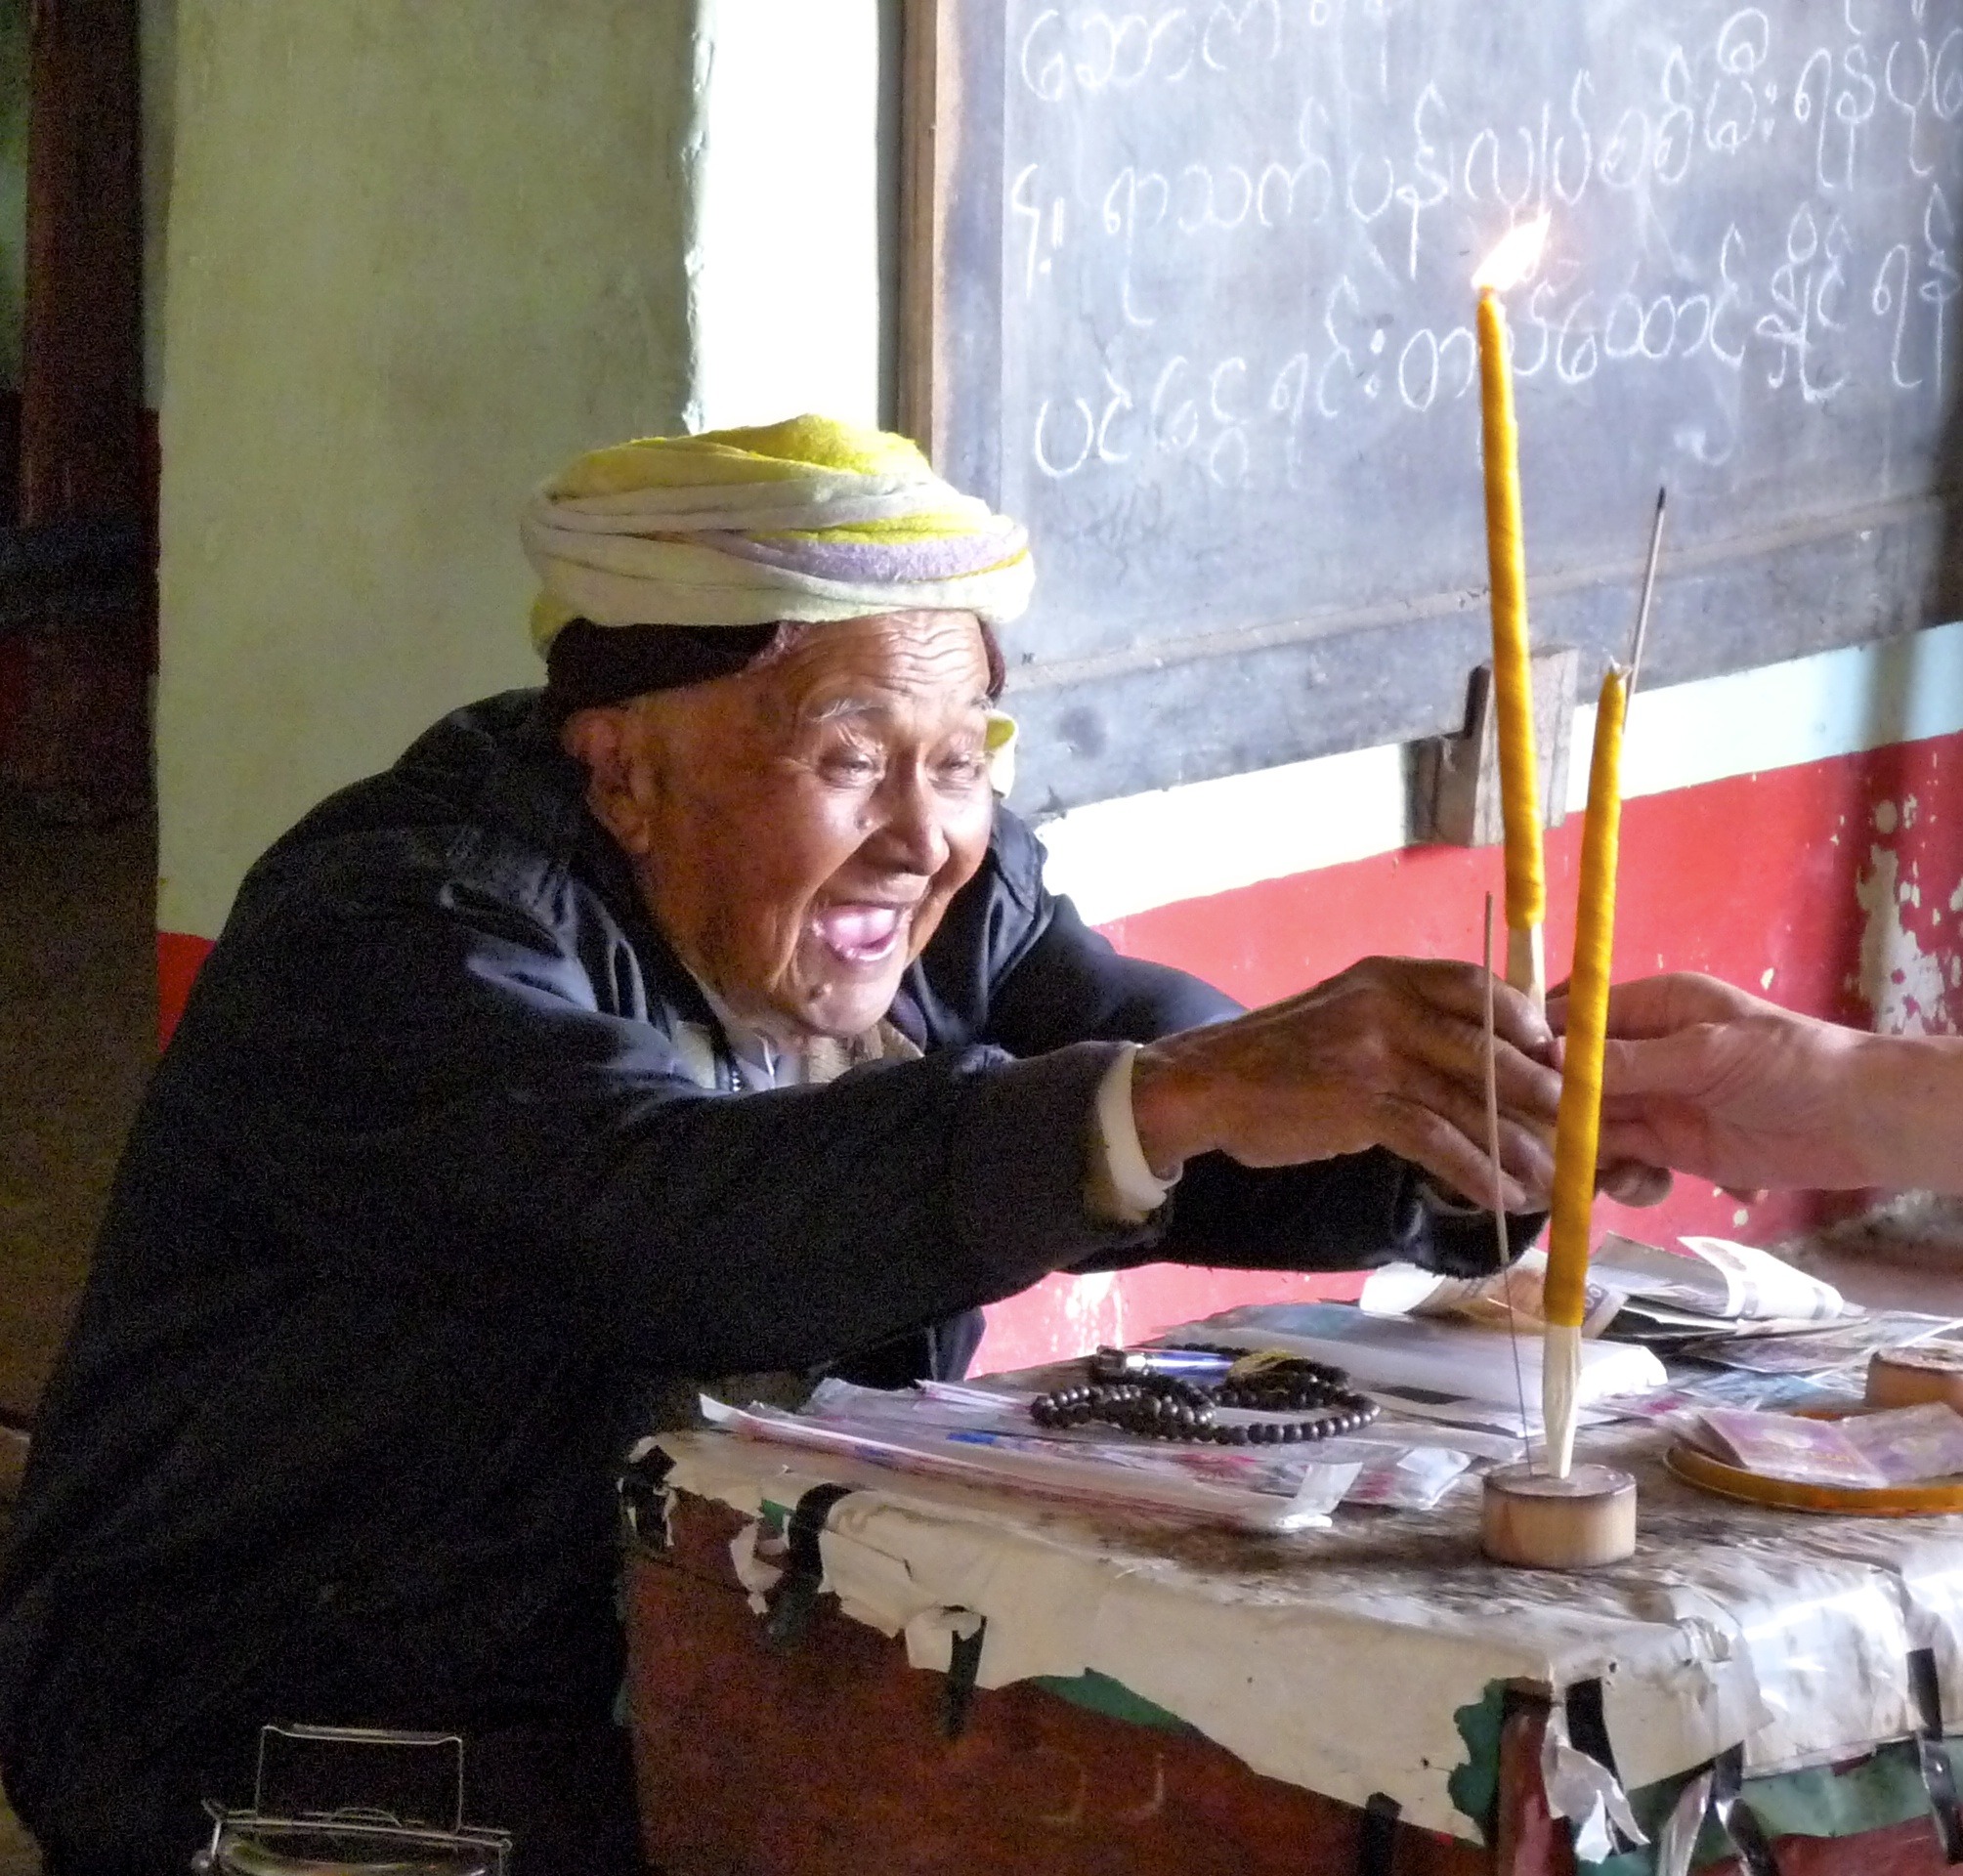
person, male, asian, buddhism, old man, painting, art, temple, culture, myanmar, burma